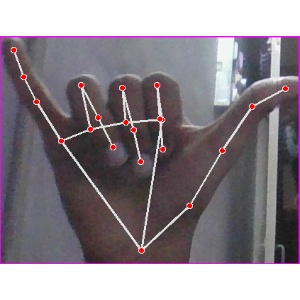
अक्षर: य